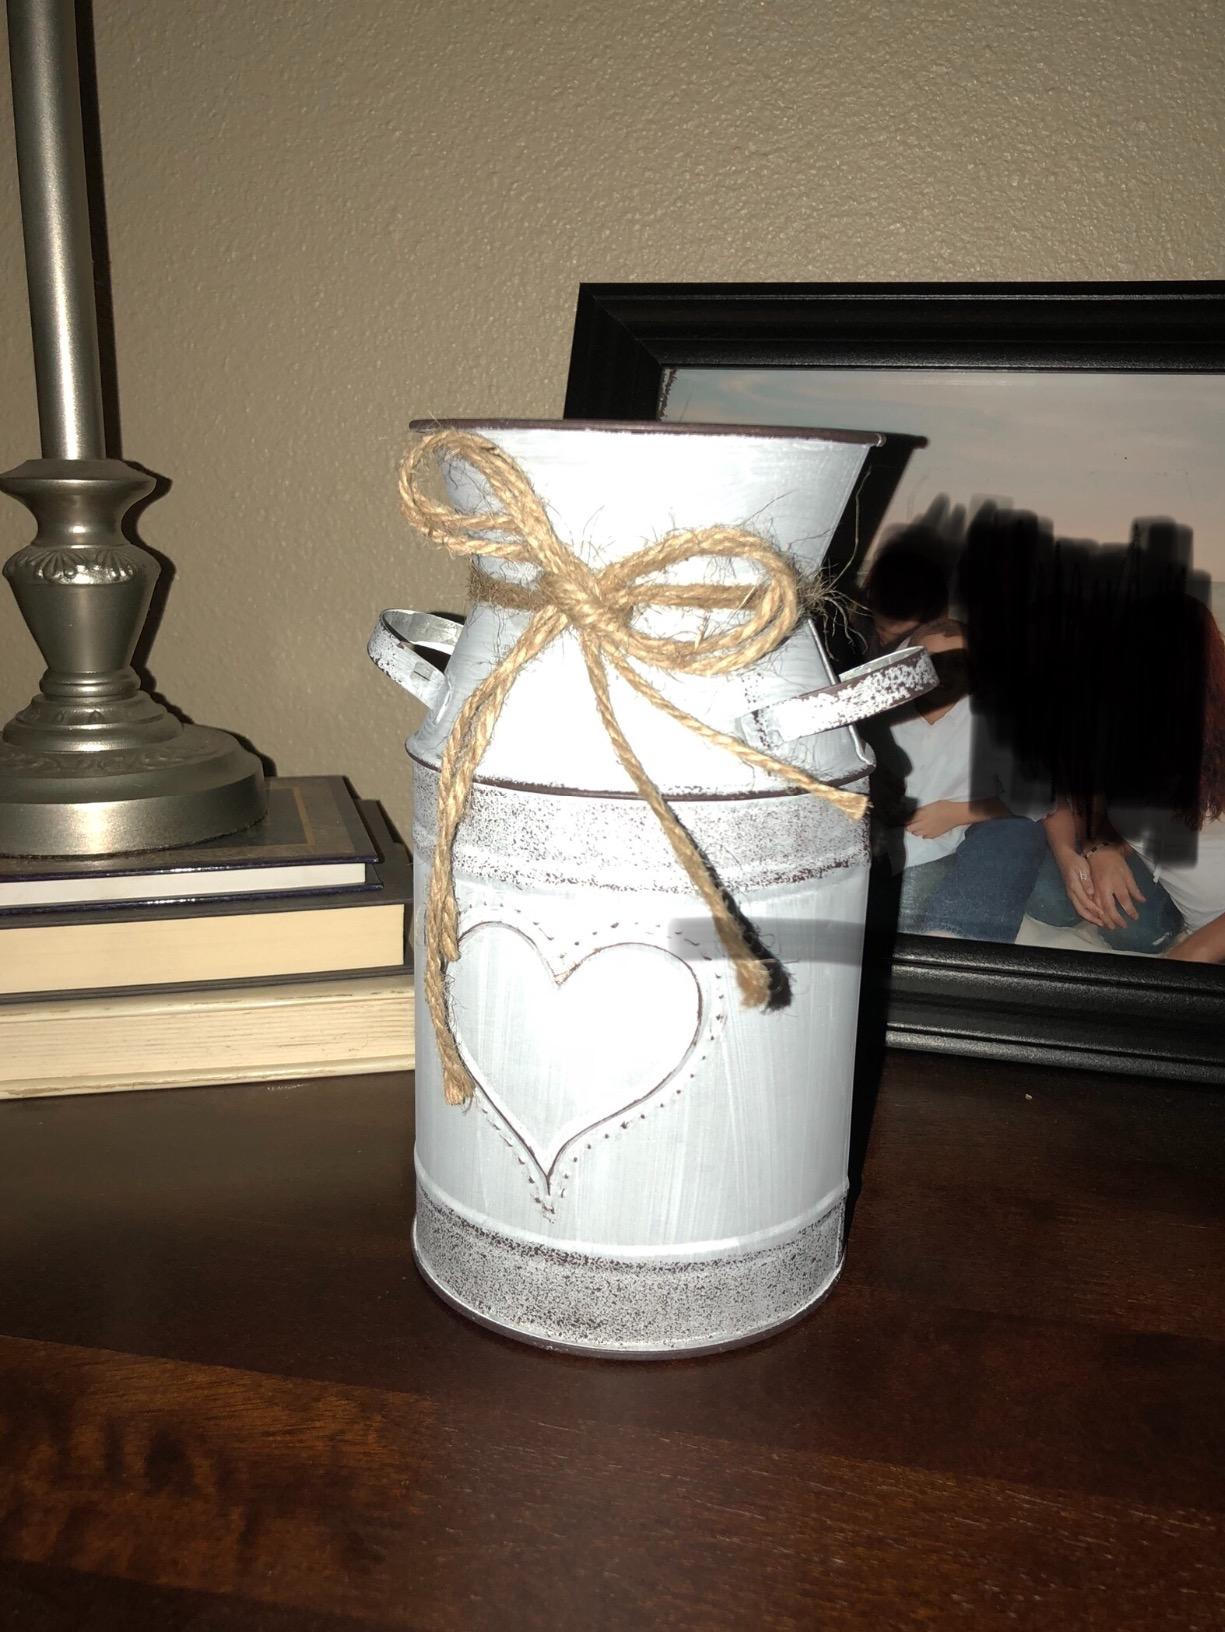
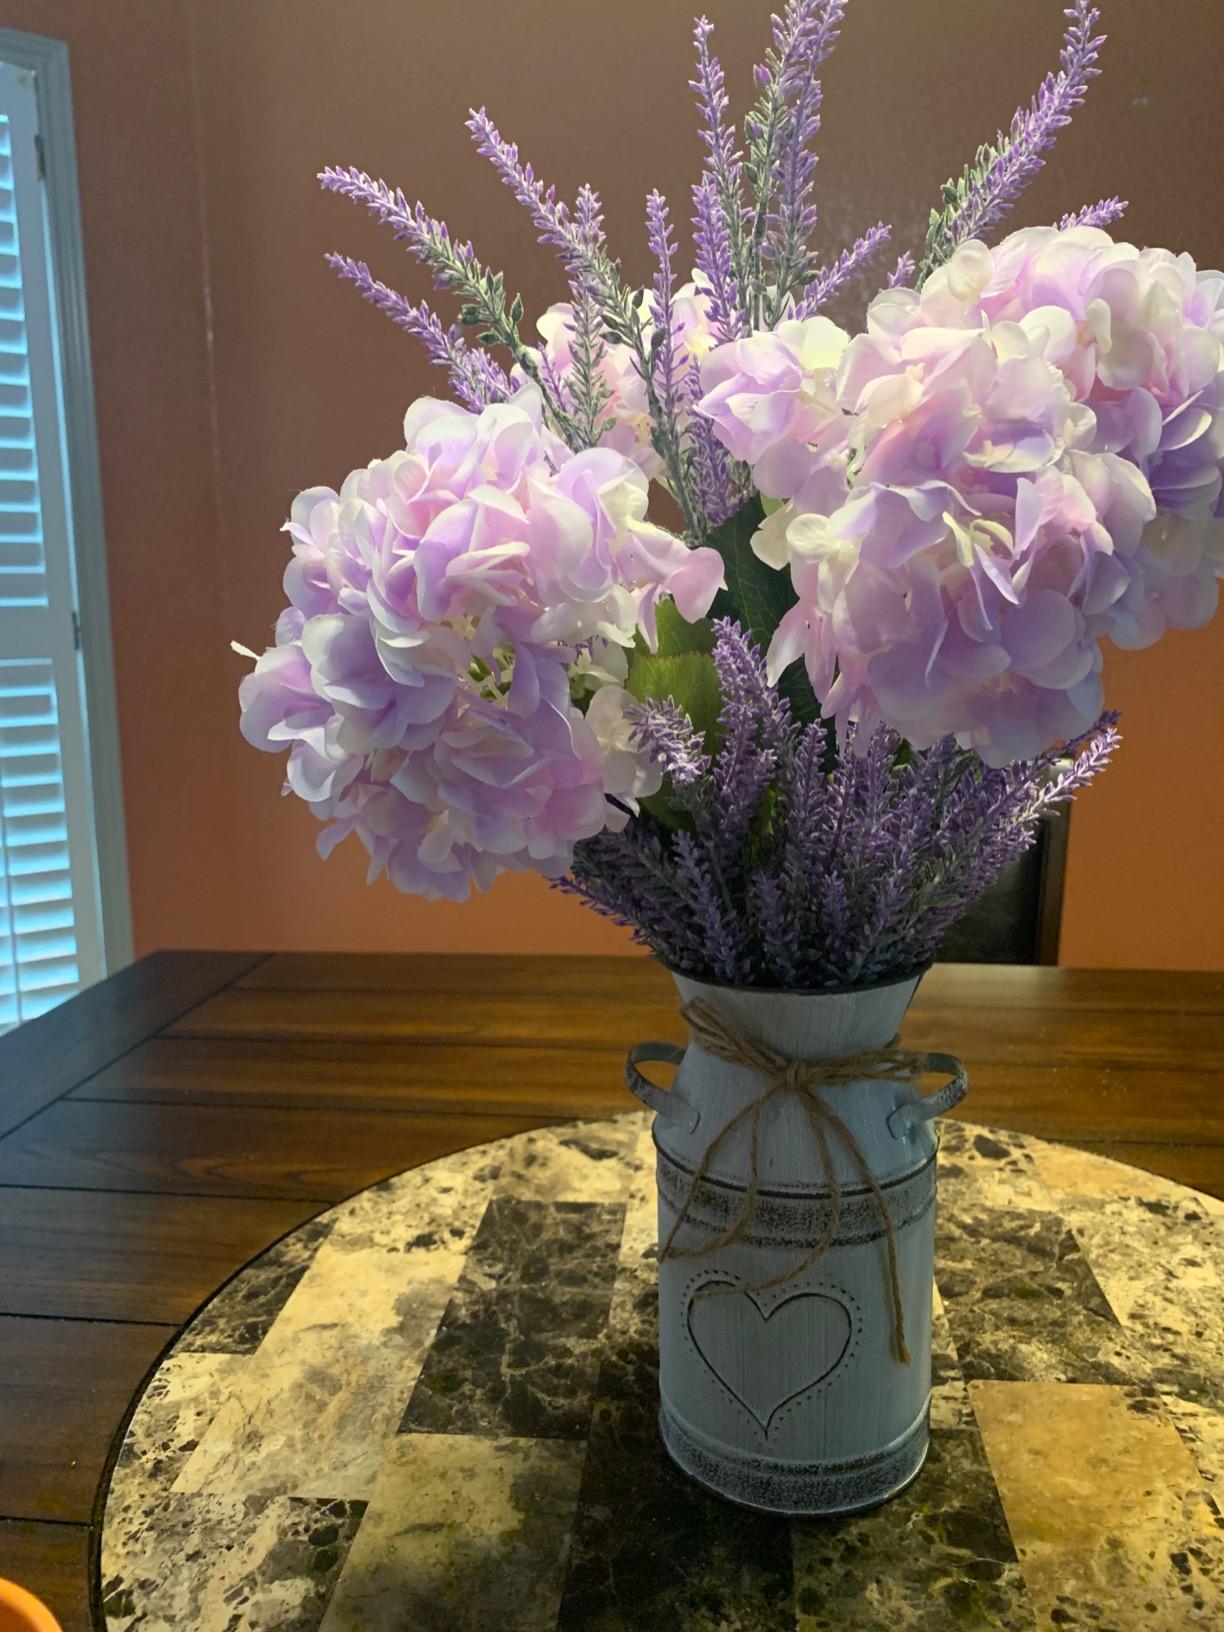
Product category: vase
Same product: yes